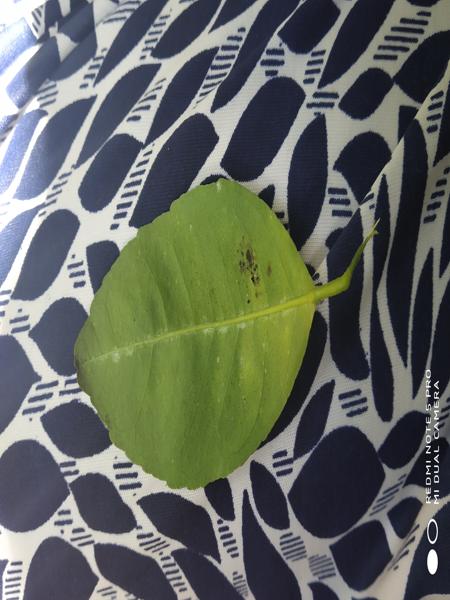
Plant: Citron lime (herelikai)